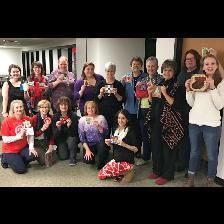
Label: Human